John Cogswell Oakes

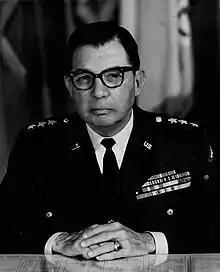

Lieutenant General John Cogswell Oakes (16 October 1906 – 30 August 1982) was a United States Army officer who served as Commanding General of VII Corps from 1961 to 1962 and as Commanding General, Seventh Army from 1962 to 1963.